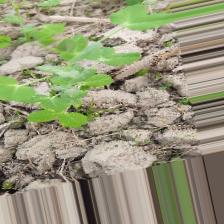
Label: Powdery Mildew